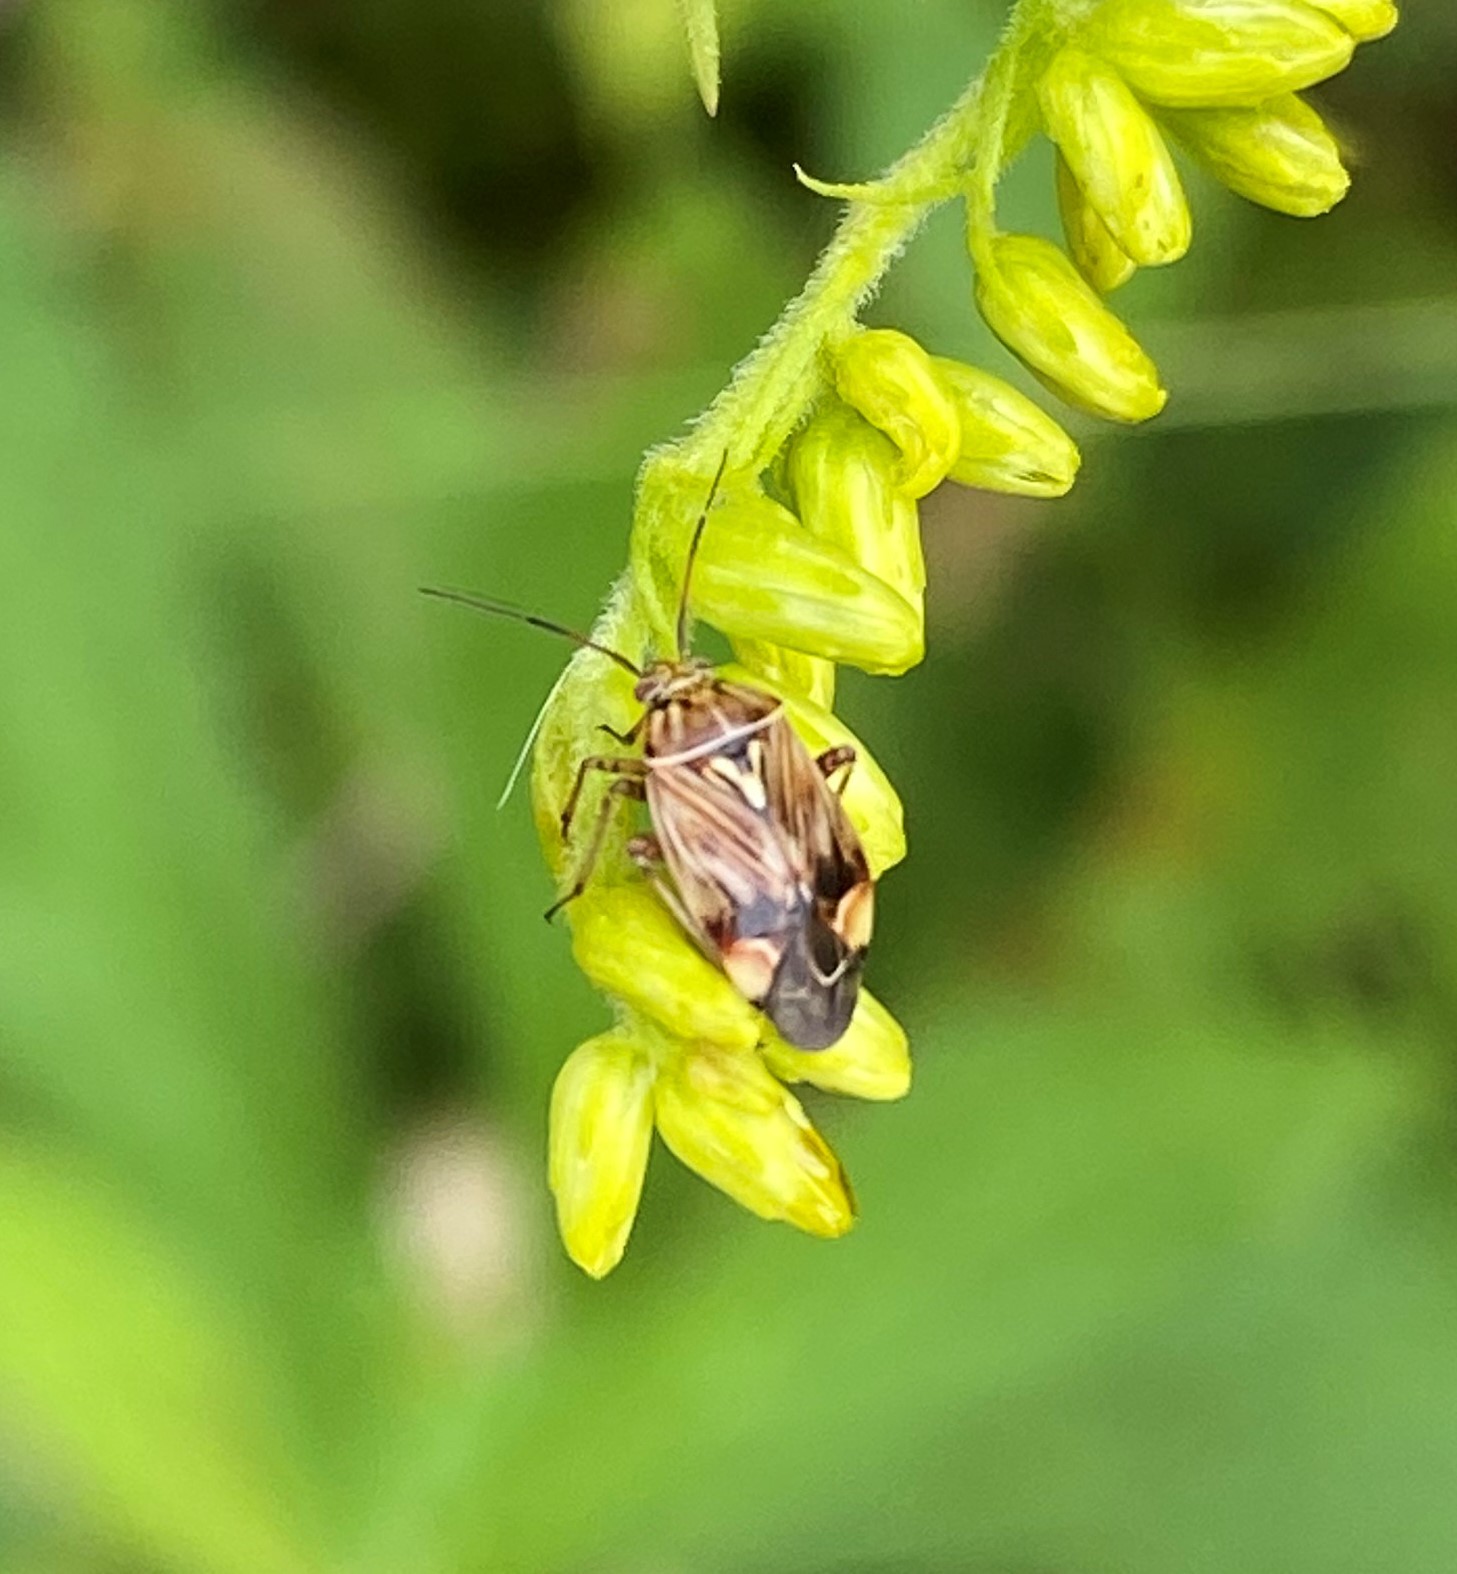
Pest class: lygus_bug